Napoleon's planned invasion of the United Kingdom

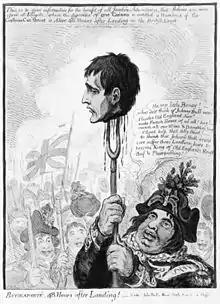
"Buonaparte, 48 hours after landing". John Bull, a national personification of England, holds the head of Napoleon after a conjectured French invasion. 1803 caricature by James Gillray

Though the fleet-test was unsuccessful, Britain continued to be on high alert with defences from invasion. With the flotilla and encampment at Boulogne visible from the south coast of England, Martello towers were built along the English coast to counter the invasion threat, and militias were raised. In the areas closest to France, new fortifications were built, and existing ones previously built to guard against the 1779 invasion were completed or improved. Dover Castle had tunnels added to garrison more troops; the Dover Western Heights were constructed (with a Grand Shaft to deploy its troops from its hilltop site to sea level rapidly should there be a landing), and the Royal Military Canal was cut to impede Napoleon's progress into England should he land on Romney Marsh. Unfounded rumours of a massive flat French invasion raft powered by windmills and paddle-wheels, a secretly-dug channel tunnel, and an invasion fleet of balloons, spread via the print media, as did caricatures ridiculing the prospect of invasion. A naval raid on Boulogne was also carried out in October 1804, and British fleets continued to blockade the French and Spanish fleets that would be needed to maintain naval superiority long enough for a crossing.